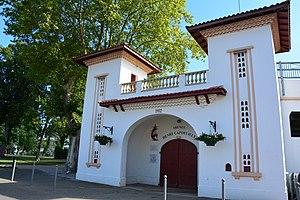
Entrée des Arènes Henri Capdeville
Les arènes de Morlanne ou arènes Henri Capdeville, situées à Saint-Sever dans les Landes, sont inaugurées le 26 juin 1932. Elles tirent leur nom de la butte de Morlanne où elles sont implantées. Elles accueillent différentes formes de spectacles taurins.
Saint-Sever [sɛ̃səve] est une commune du sud-ouest de la France, située dans le département des Landes. Première ville du nouveau canton Chalosse-Tursan, la cité a eu un temps le statut de sous-préfecture. Saint Sever possède le siège de la Communauté de communes Chalosse Tursan, du CIAS et de l'Office de Tourisme communautaire.